Plane of polarization

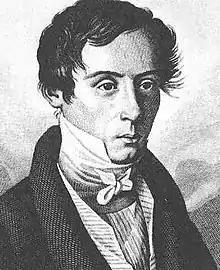

In 1821, Augustin-Jean Fresnel announced his hypothesis that light waves are exclusively "transverse" and therefore "always" polarized in the sense of having a particular transverse orientation, and that what we call "unpolarized light" is in fact light whose orientation is rapidly and randomly changing. Supposing that light waves were analogous to shear waves in elastic solids, and that a higher refractive index corresponded to a higher density of the luminiferous aether, he found that he could account for the partial reflection (including polarization by reflection) at the interface between two transparent isotropic media, provided that the vibrations of the aether were perpendicular to the plane of polarization. Thus the polarization, according to the received definition, was "in" a certain plane if the vibrations were "perpendicular" to that plane!